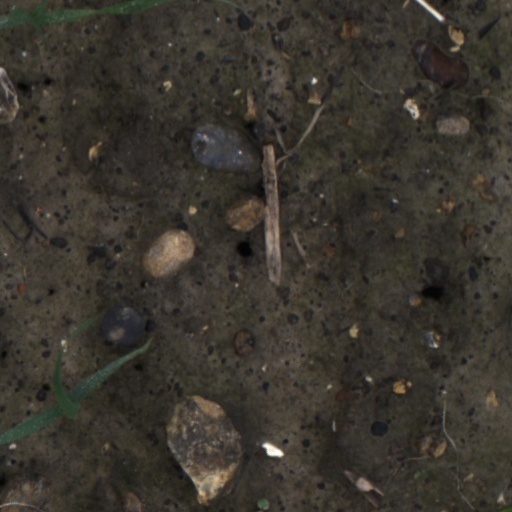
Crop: wheat